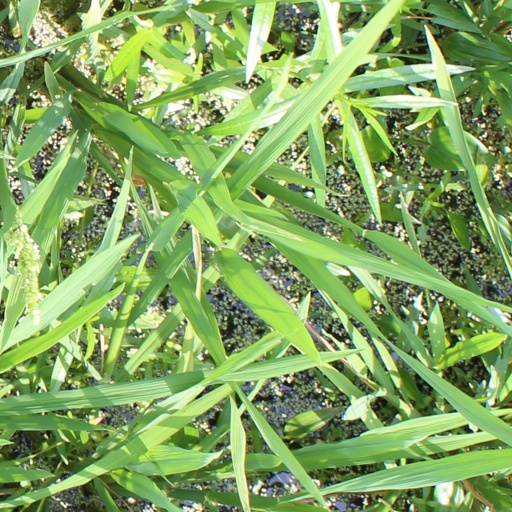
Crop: rice